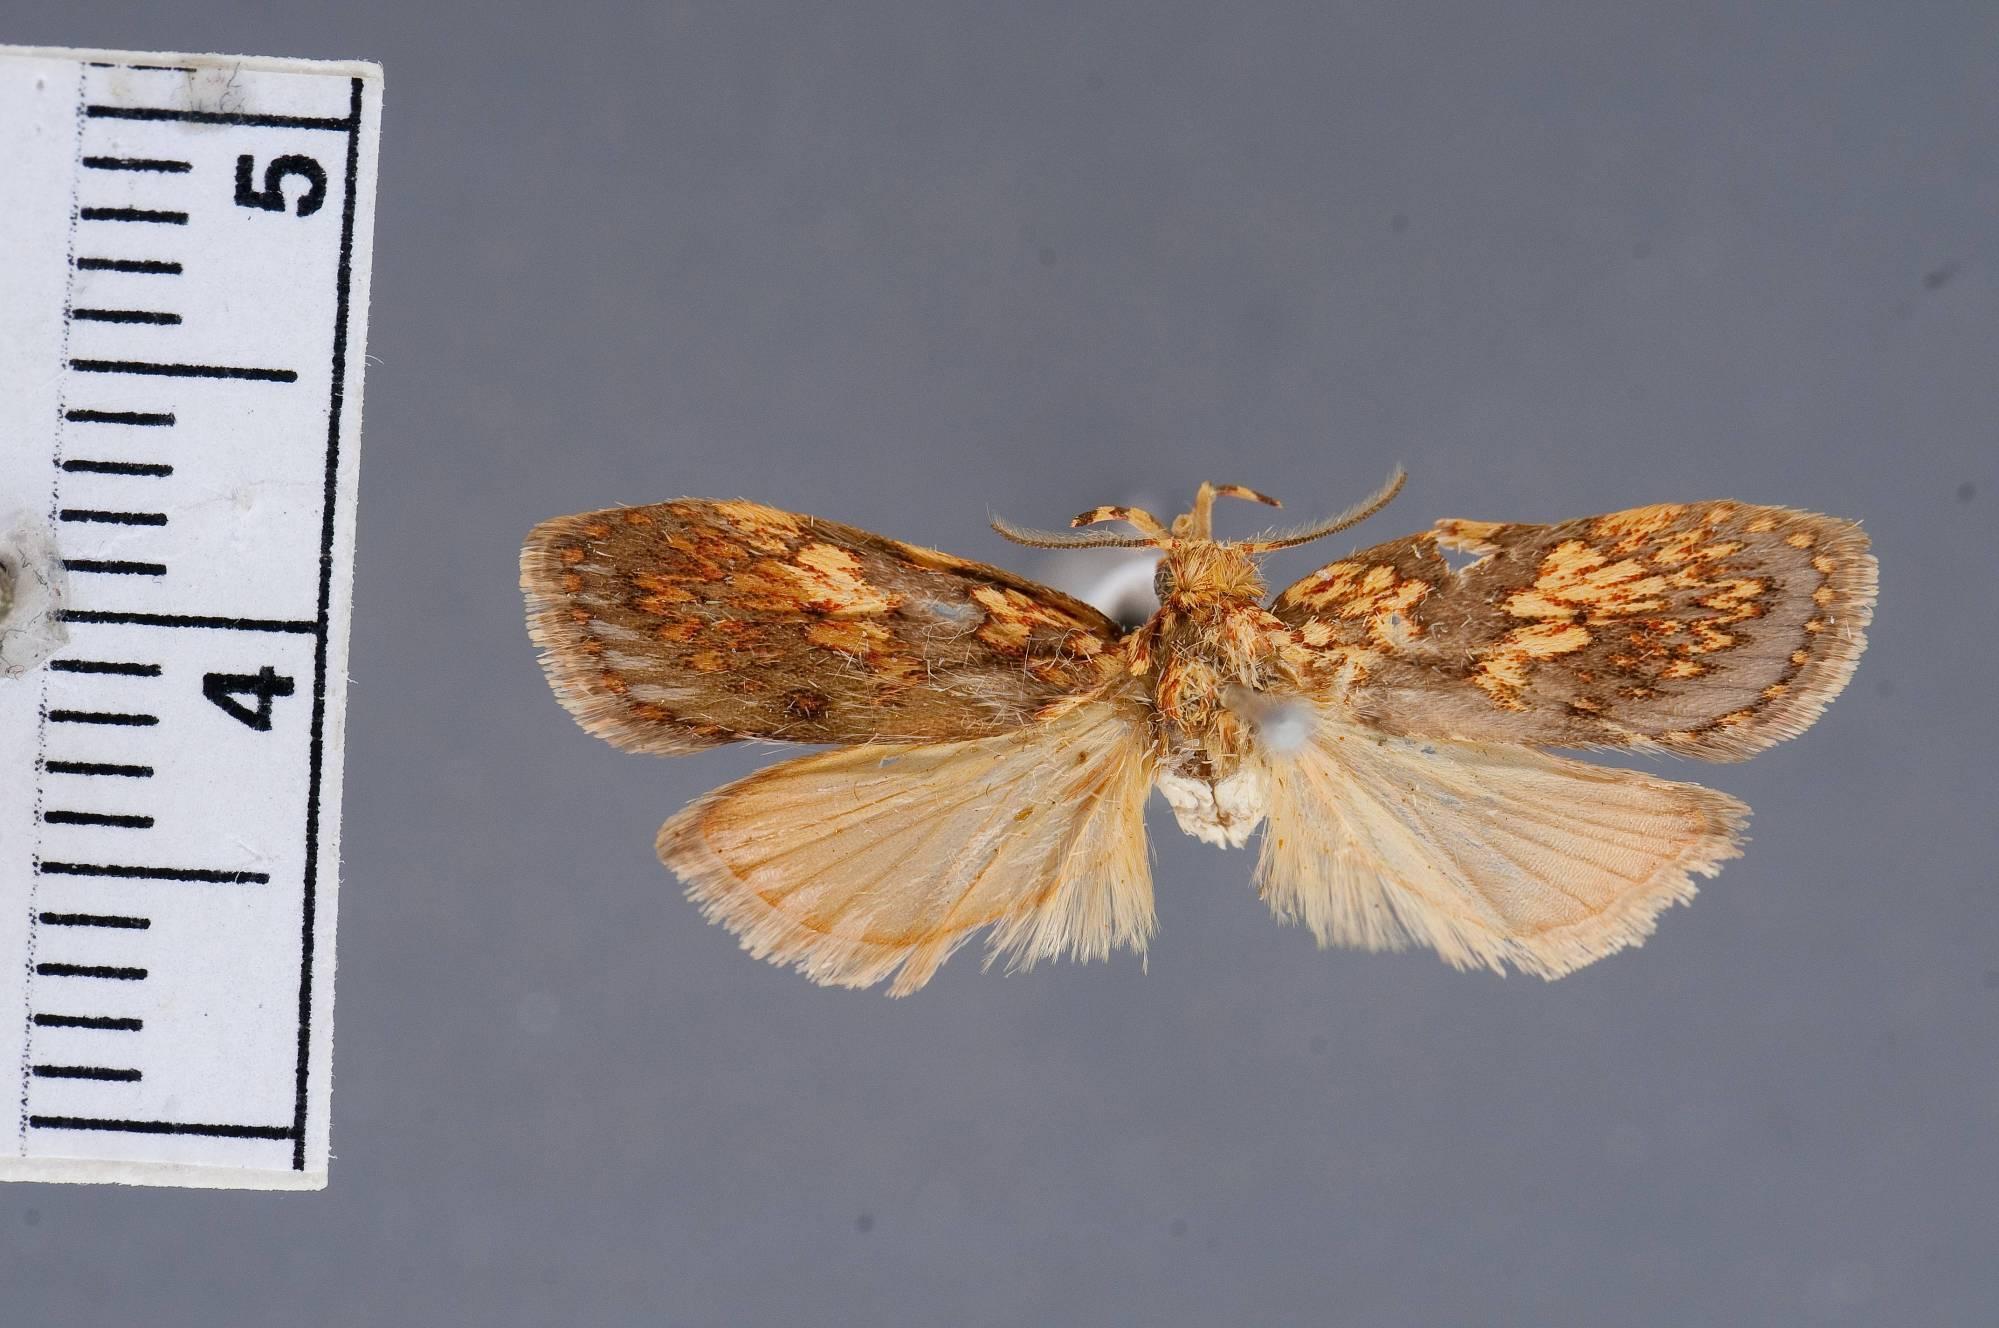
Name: Cryptolechia miniata
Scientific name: Cryptolechia miniata Dognin, 1905
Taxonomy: Animalia, Arthropoda, Insecta, Lepidoptera, Glossata, Depressariidae, Cryptolechiinae
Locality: Popayan, [Not stated], Colombia
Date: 1895